Guatemalans

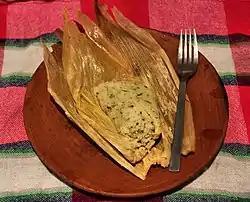
Chipilín Tamal, a common dish usually eaten at dinner

The Amerindian populations in Guatemala are estimated from 41.7% to the half of population. According to the last Census, the distribution are formed by K'iche' 9.1%, Kaqchikel 8.4%, Mam 7.9% and Q'eqchi 6.3%. 8.6% of the population is "other Mayan," 0.4% is indigenous non-Mayan, making the indigenous community in Guatemala about 40.3% of the population.